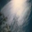
Label: cloud